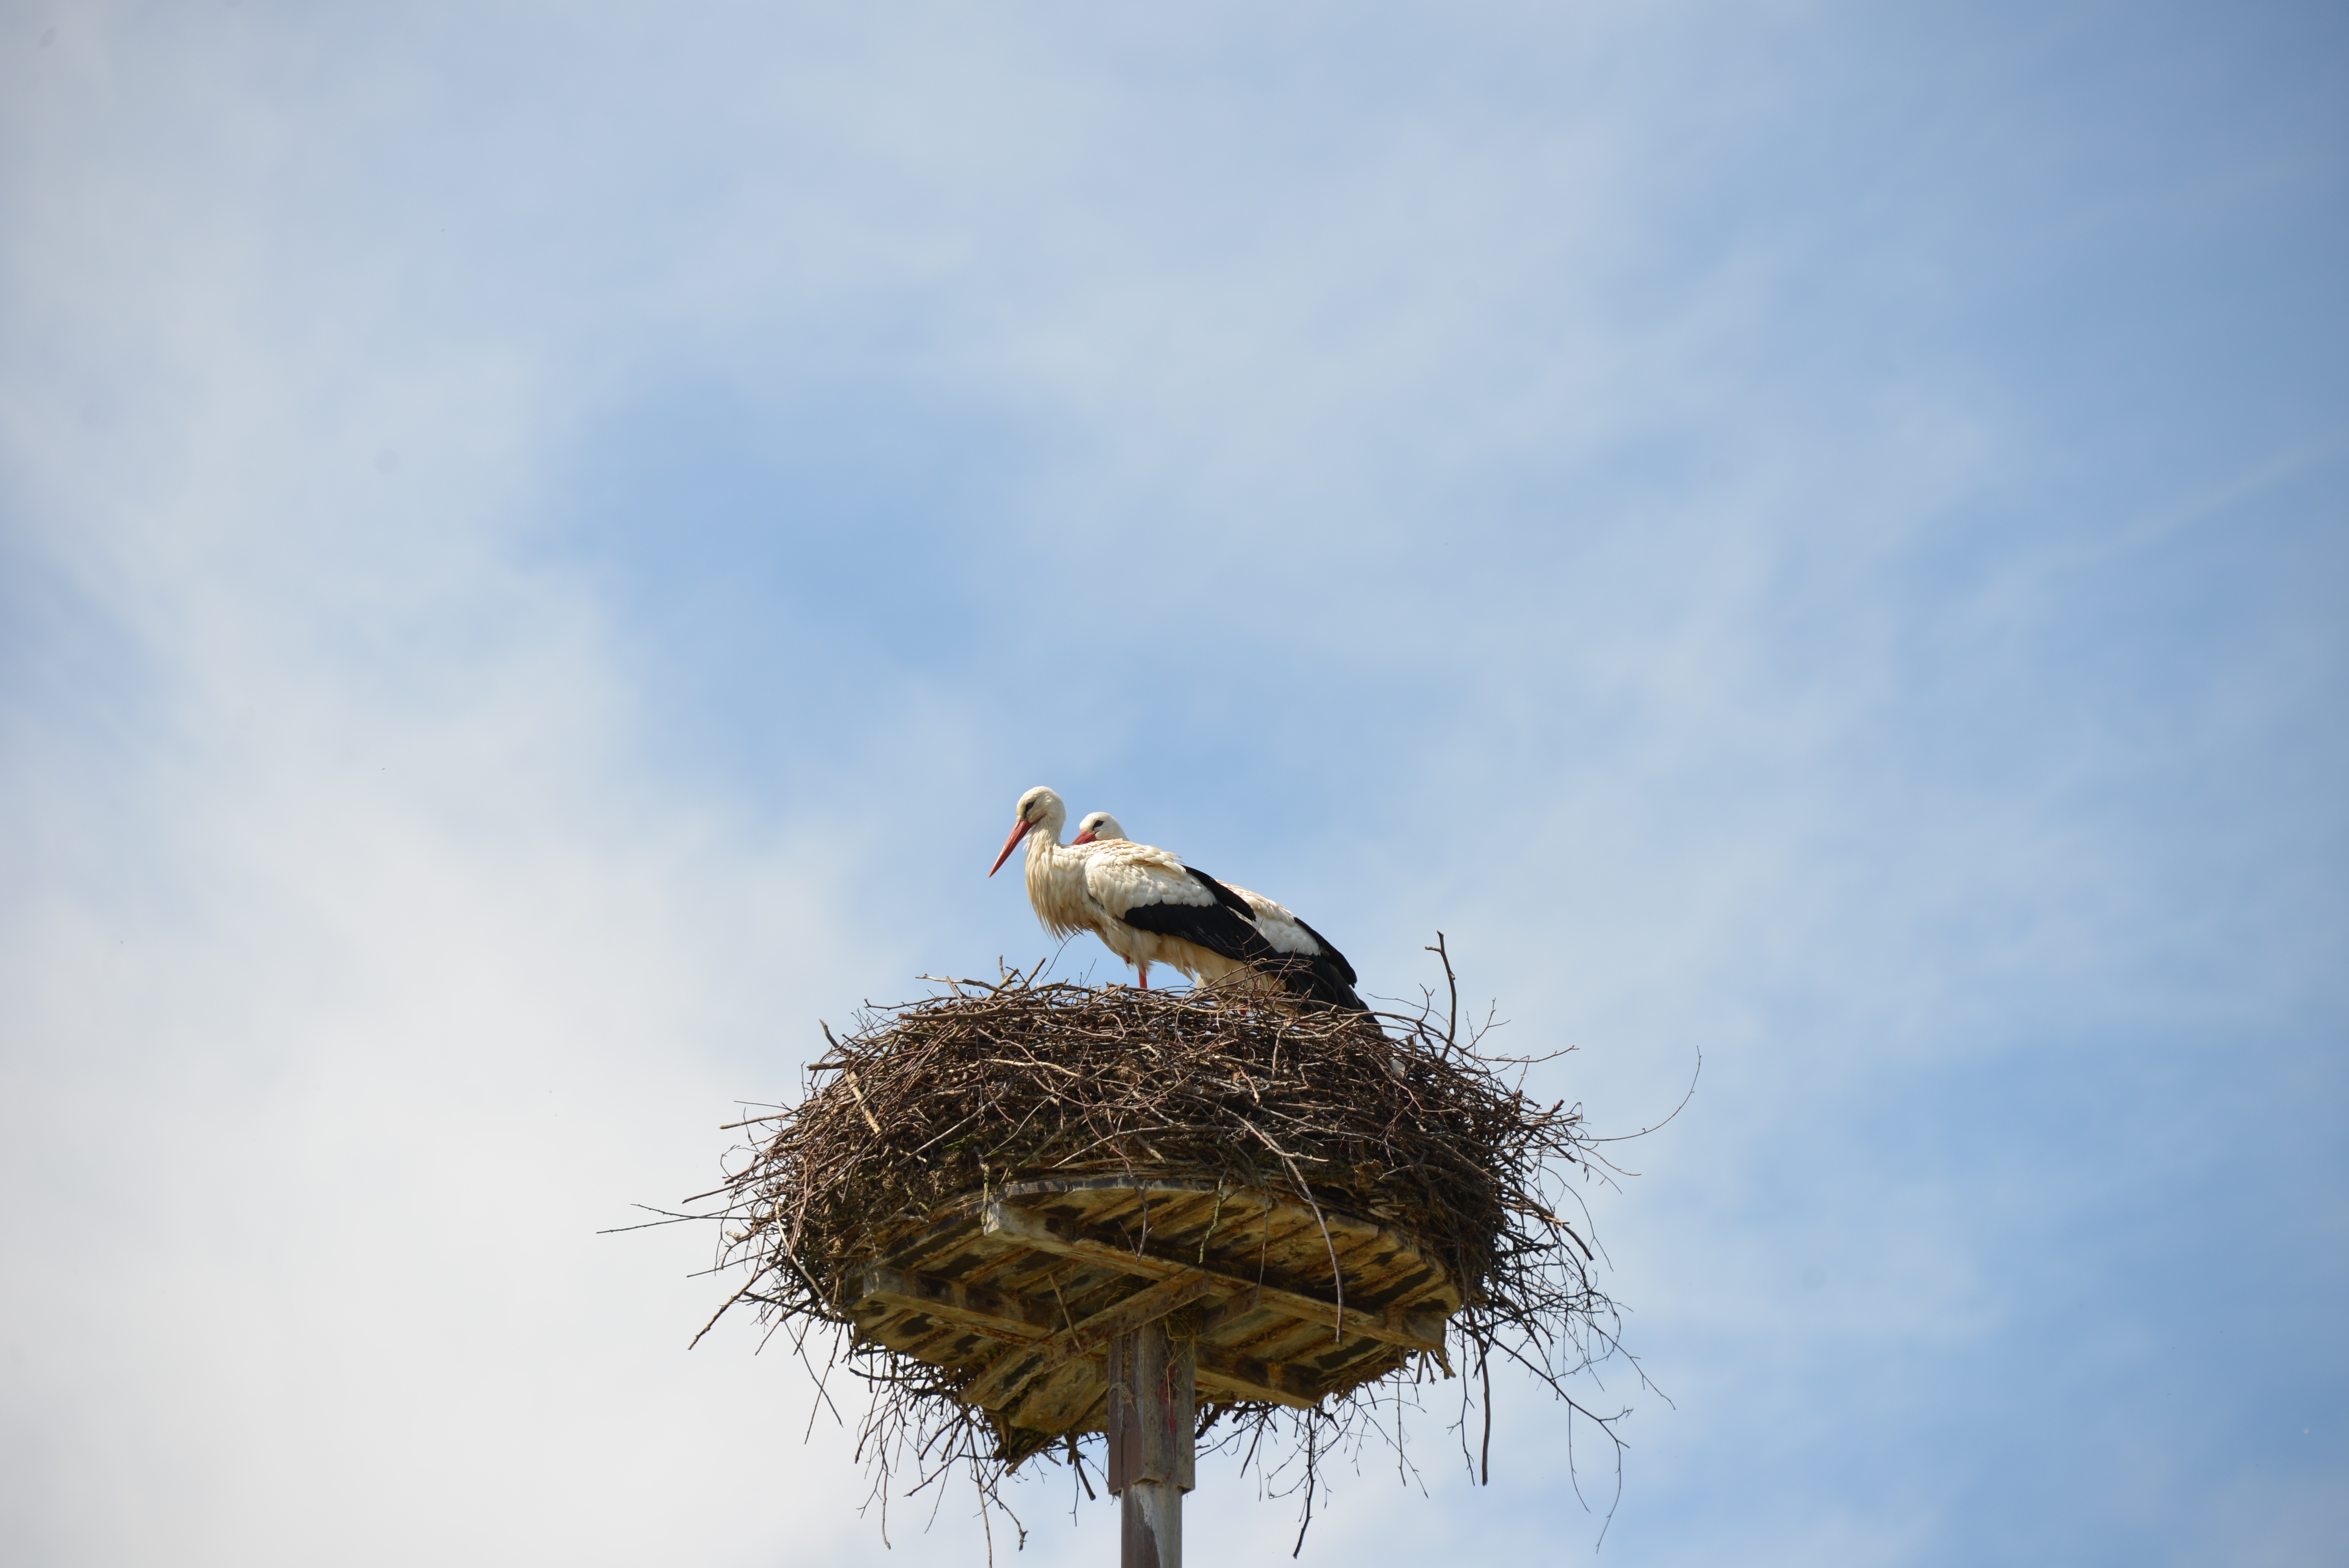
nature, bird, wing, sky, animal, seabird, summer, wildlife, beak, blue, fauna, stork, birds, vertebrate, nest, white storks, storks, rattle stork, storchennest, stork village, ciconiiformes